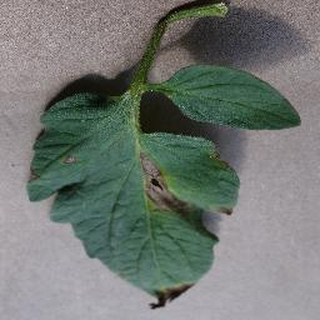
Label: tomato_early_blight